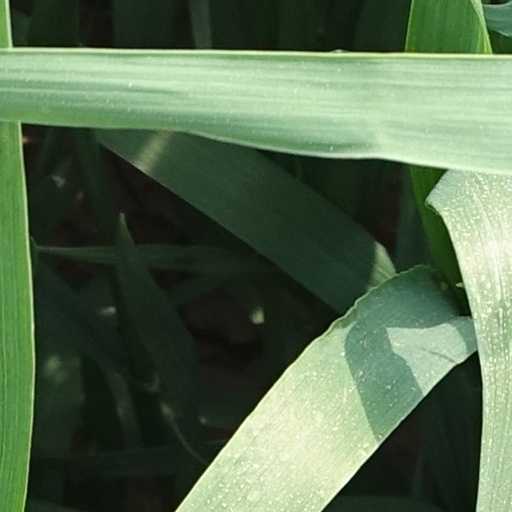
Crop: wheat